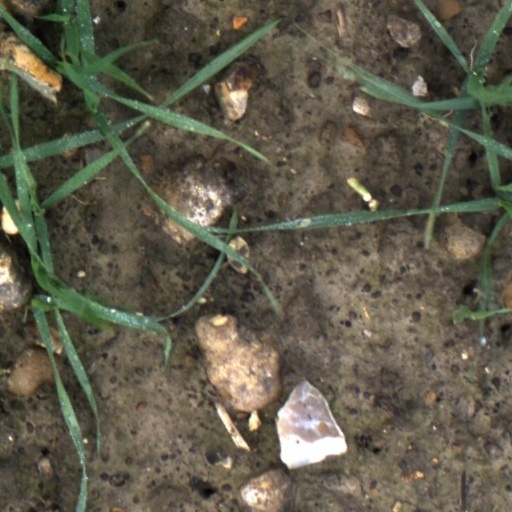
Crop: wheat